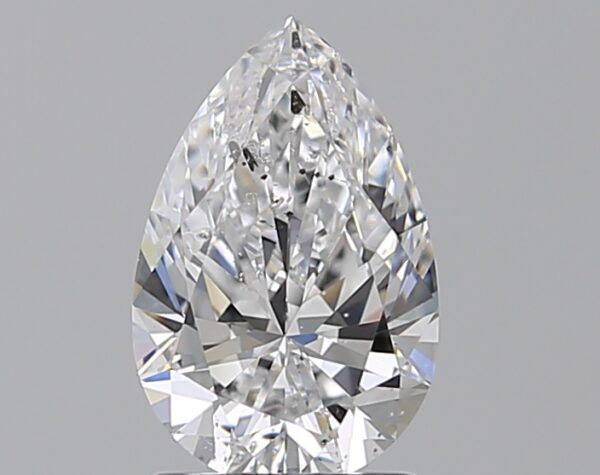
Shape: pear
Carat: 1.5
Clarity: SI2
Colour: D
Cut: EX
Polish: EX
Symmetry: EX
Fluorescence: N
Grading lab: GIA
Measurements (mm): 9.66 x 6.29 x 3.99